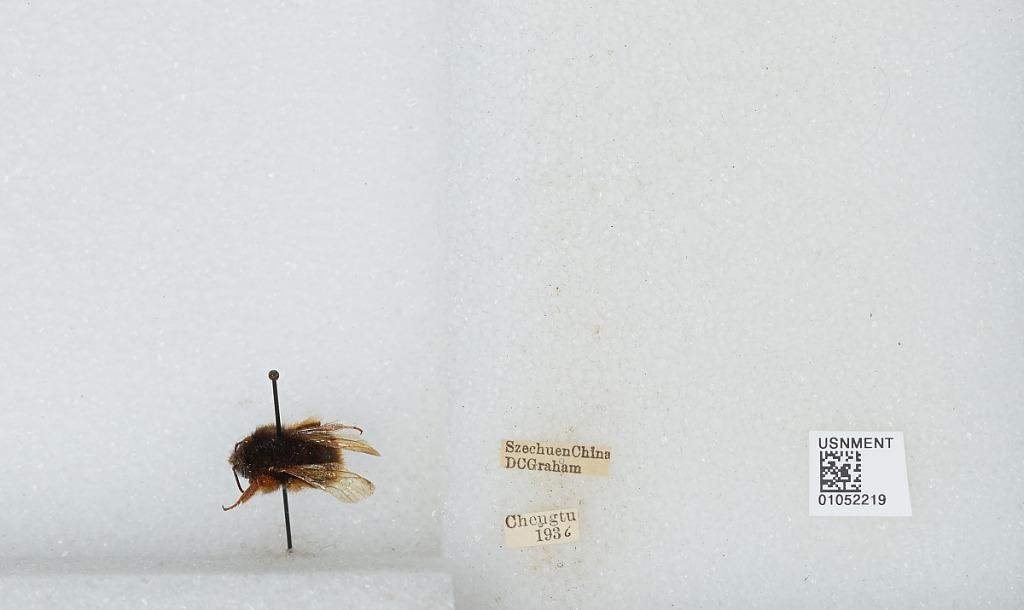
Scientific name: Bombus sp.
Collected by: D. Graham
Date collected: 1936--
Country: China
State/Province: Sichuan
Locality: Chengdu
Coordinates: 30.6586, 104.065